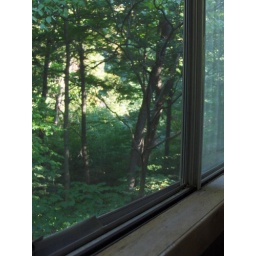
labor day weekend at the lake house in bridgman, michigan with 17 of our closest friends :D